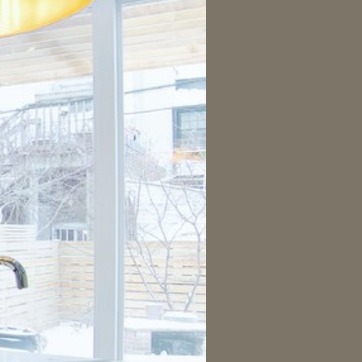
Material: glass